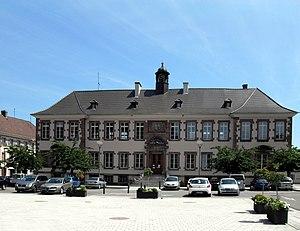
L'hôtel de ville de Thann